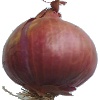
Label: Onion Red 1